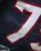
Number: 7